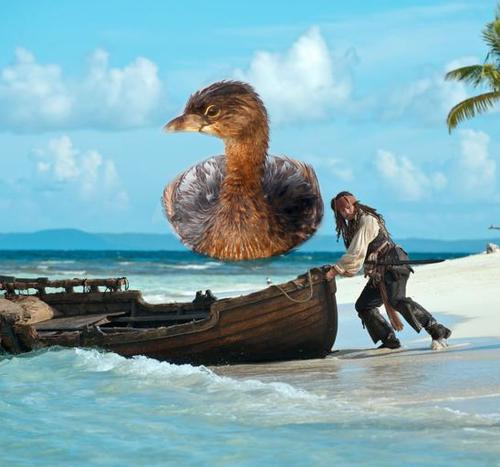
Bird species: Pied_billed_Grebe
Bird type: waterbird
Background: water